Veneration of Mary in the Catholic Church

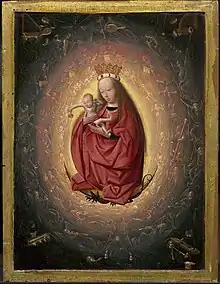
"The Glorification of the Virgin" ( 1490–1495) by Geertgen tot Sint Jans

The term "devotions" is commonly understood to refer to those external practices of piety by which the faith of an individual finds expression. Such prayers or acts may be accompanied by specific requests for Mary's intercession with God. Devotion to the Virgin Mary does not, however, amount to worship – which is reserved for God.